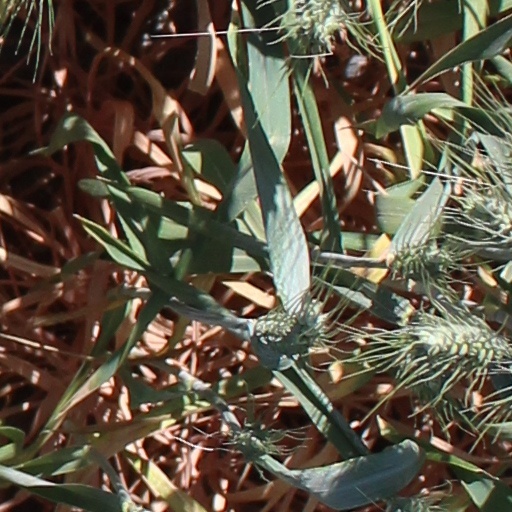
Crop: wheat